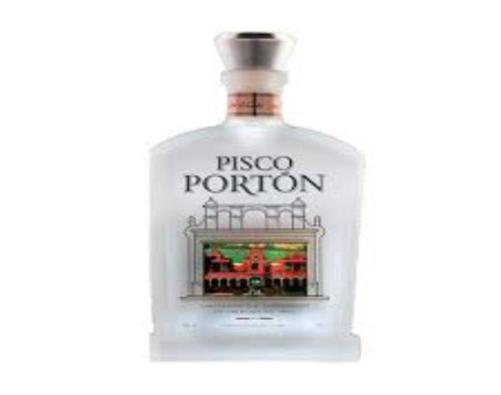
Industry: Food